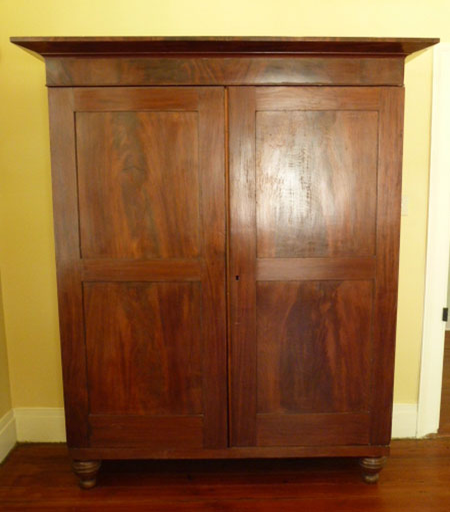
during the 1830s and 40s many settlers moved .